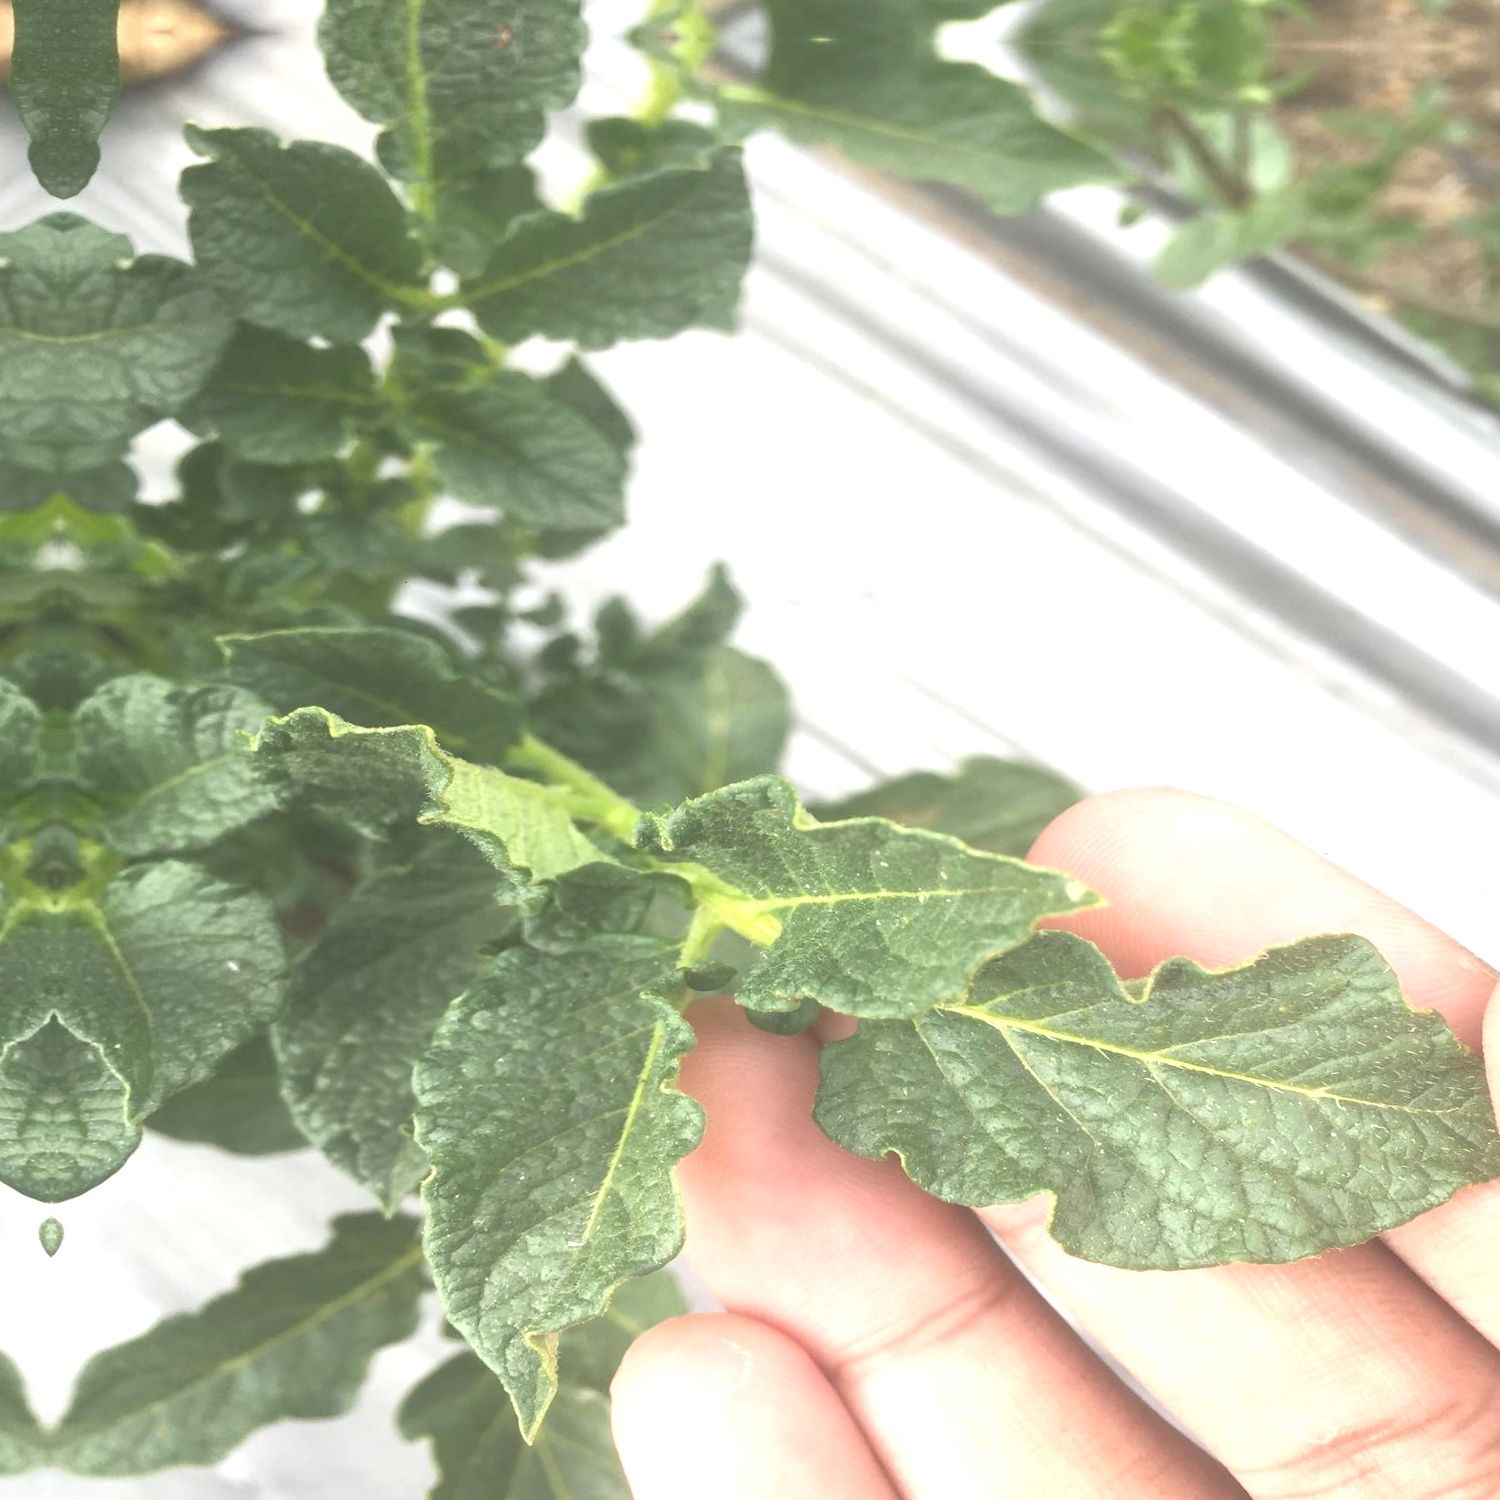
Etiqueta: Virus